Sholto Johnstone Douglas

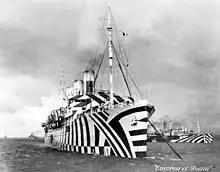
Photograph of SS "Empress of Russia" in dazzle camouflage, 1918

On 9 November 1912, under the headline 'Sholto J. Douglas Coming Here', the "New York Times" reported Douglas's sailing from London for the United States, having "a number of commissions to paint portraits in New York".